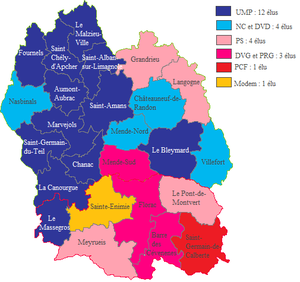
Étiquettes politiques des conseillers généraux de la Lozère suite aux cantonales de 2008